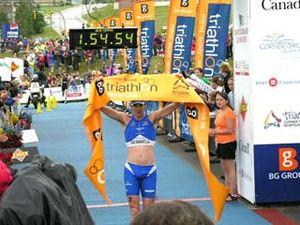
Kris Gemmell né le 28 avril 1977 à Palmerston North en Nouvelle-Zélande est un triathlète professionnel, double champion d'Océanie de triathlon et champion du monde d'aquathlon.